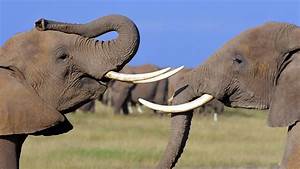
Label: elefante